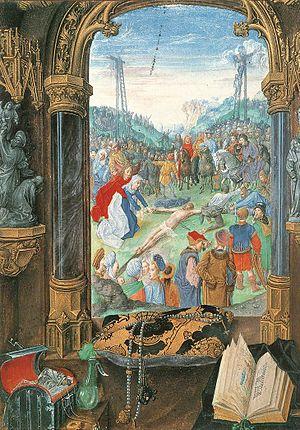
Le livre d'heures de Marie de Bourgogne est un manuscrit enluminé exécuté en 1477 pour la princesse Marie de Bourgogne. Il est actuellement conservé à la Bibliothèque nationale autrichienne sous la cote Codex vindobonensis 1857. Il contient 20 miniatures à pleine page et 32 petites miniatures. L'attribution de certaines grandes miniatures reste sujet à discussion.